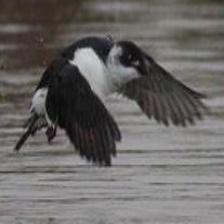
Species: LITTLE AUK
Scientific name: ALLE ALLE